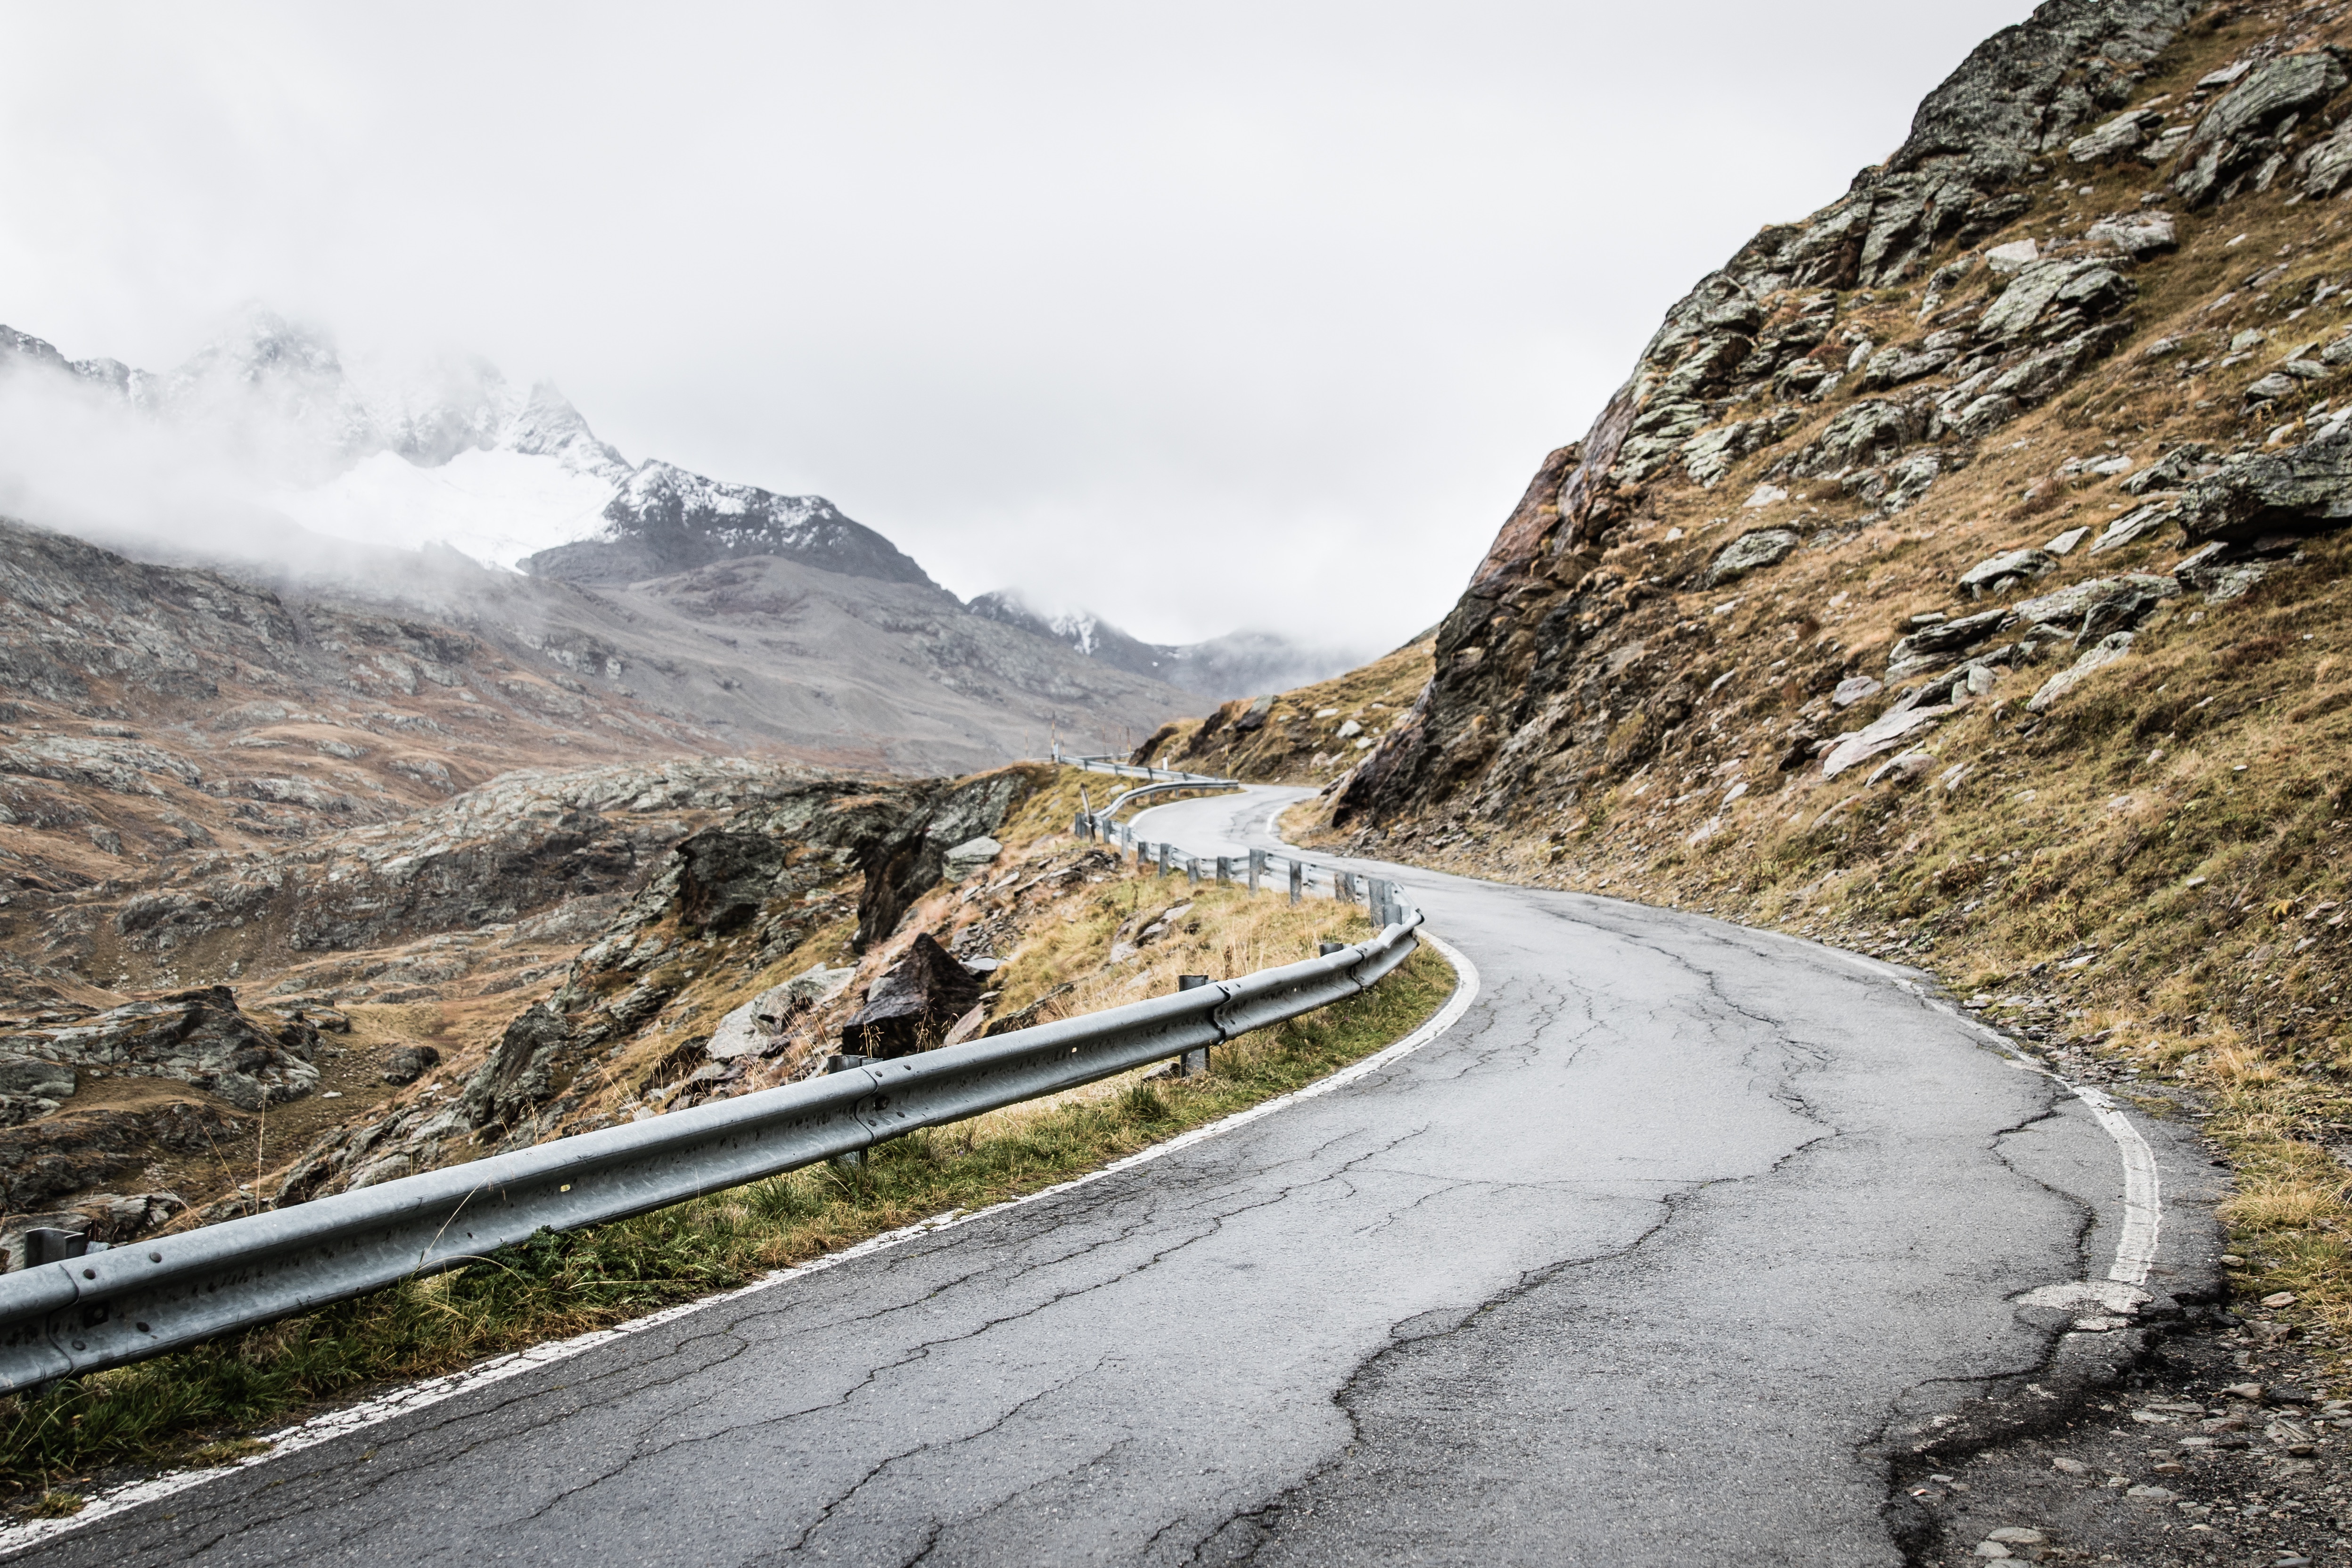
landscape, sea, coast, nature, rock, wilderness, walking, mountain, snow, road, hill, valley, mountain range, asphalt, cliff, railing, terrain, ridge, geology, alps, landform, mountain pass, geographical feature, mountainous landforms, glacial landform, geological phenomenon